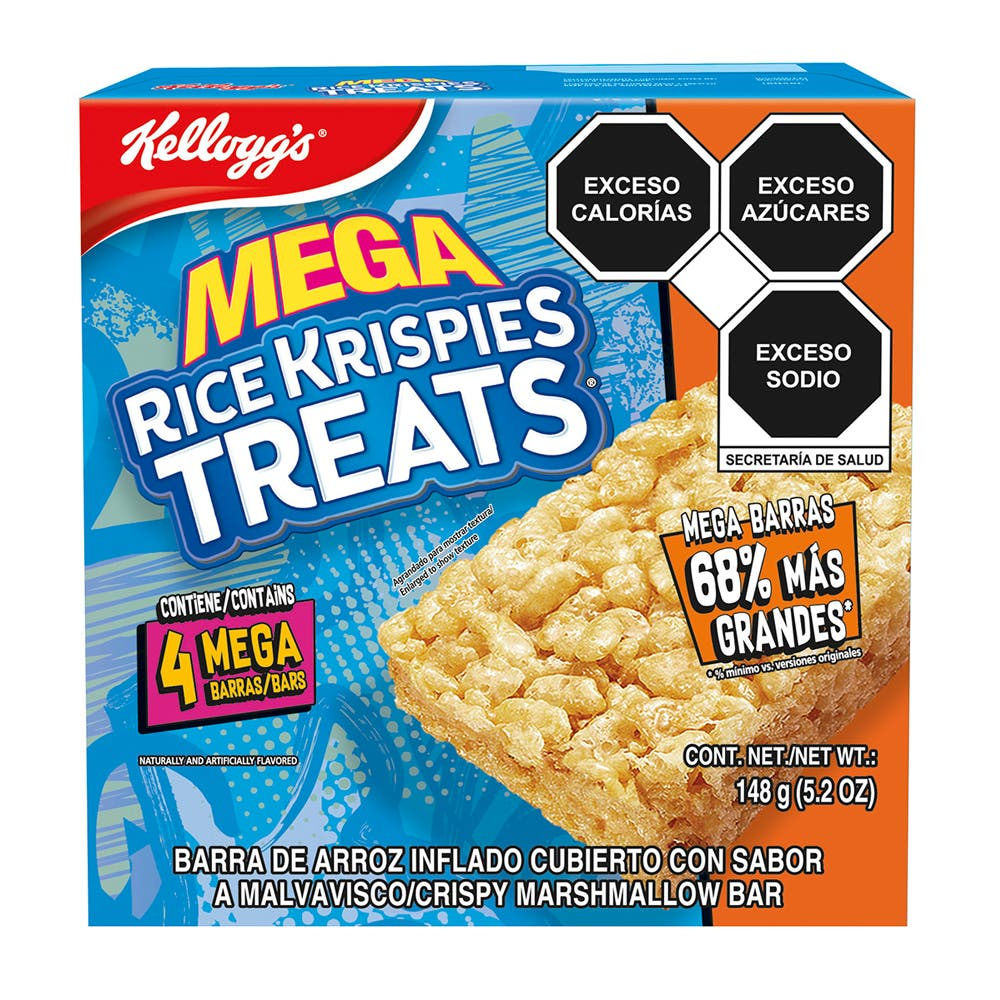
A Kellogg's Rice Krispies Treats marshmallow flavor bar in a 148-grams cardboard carton